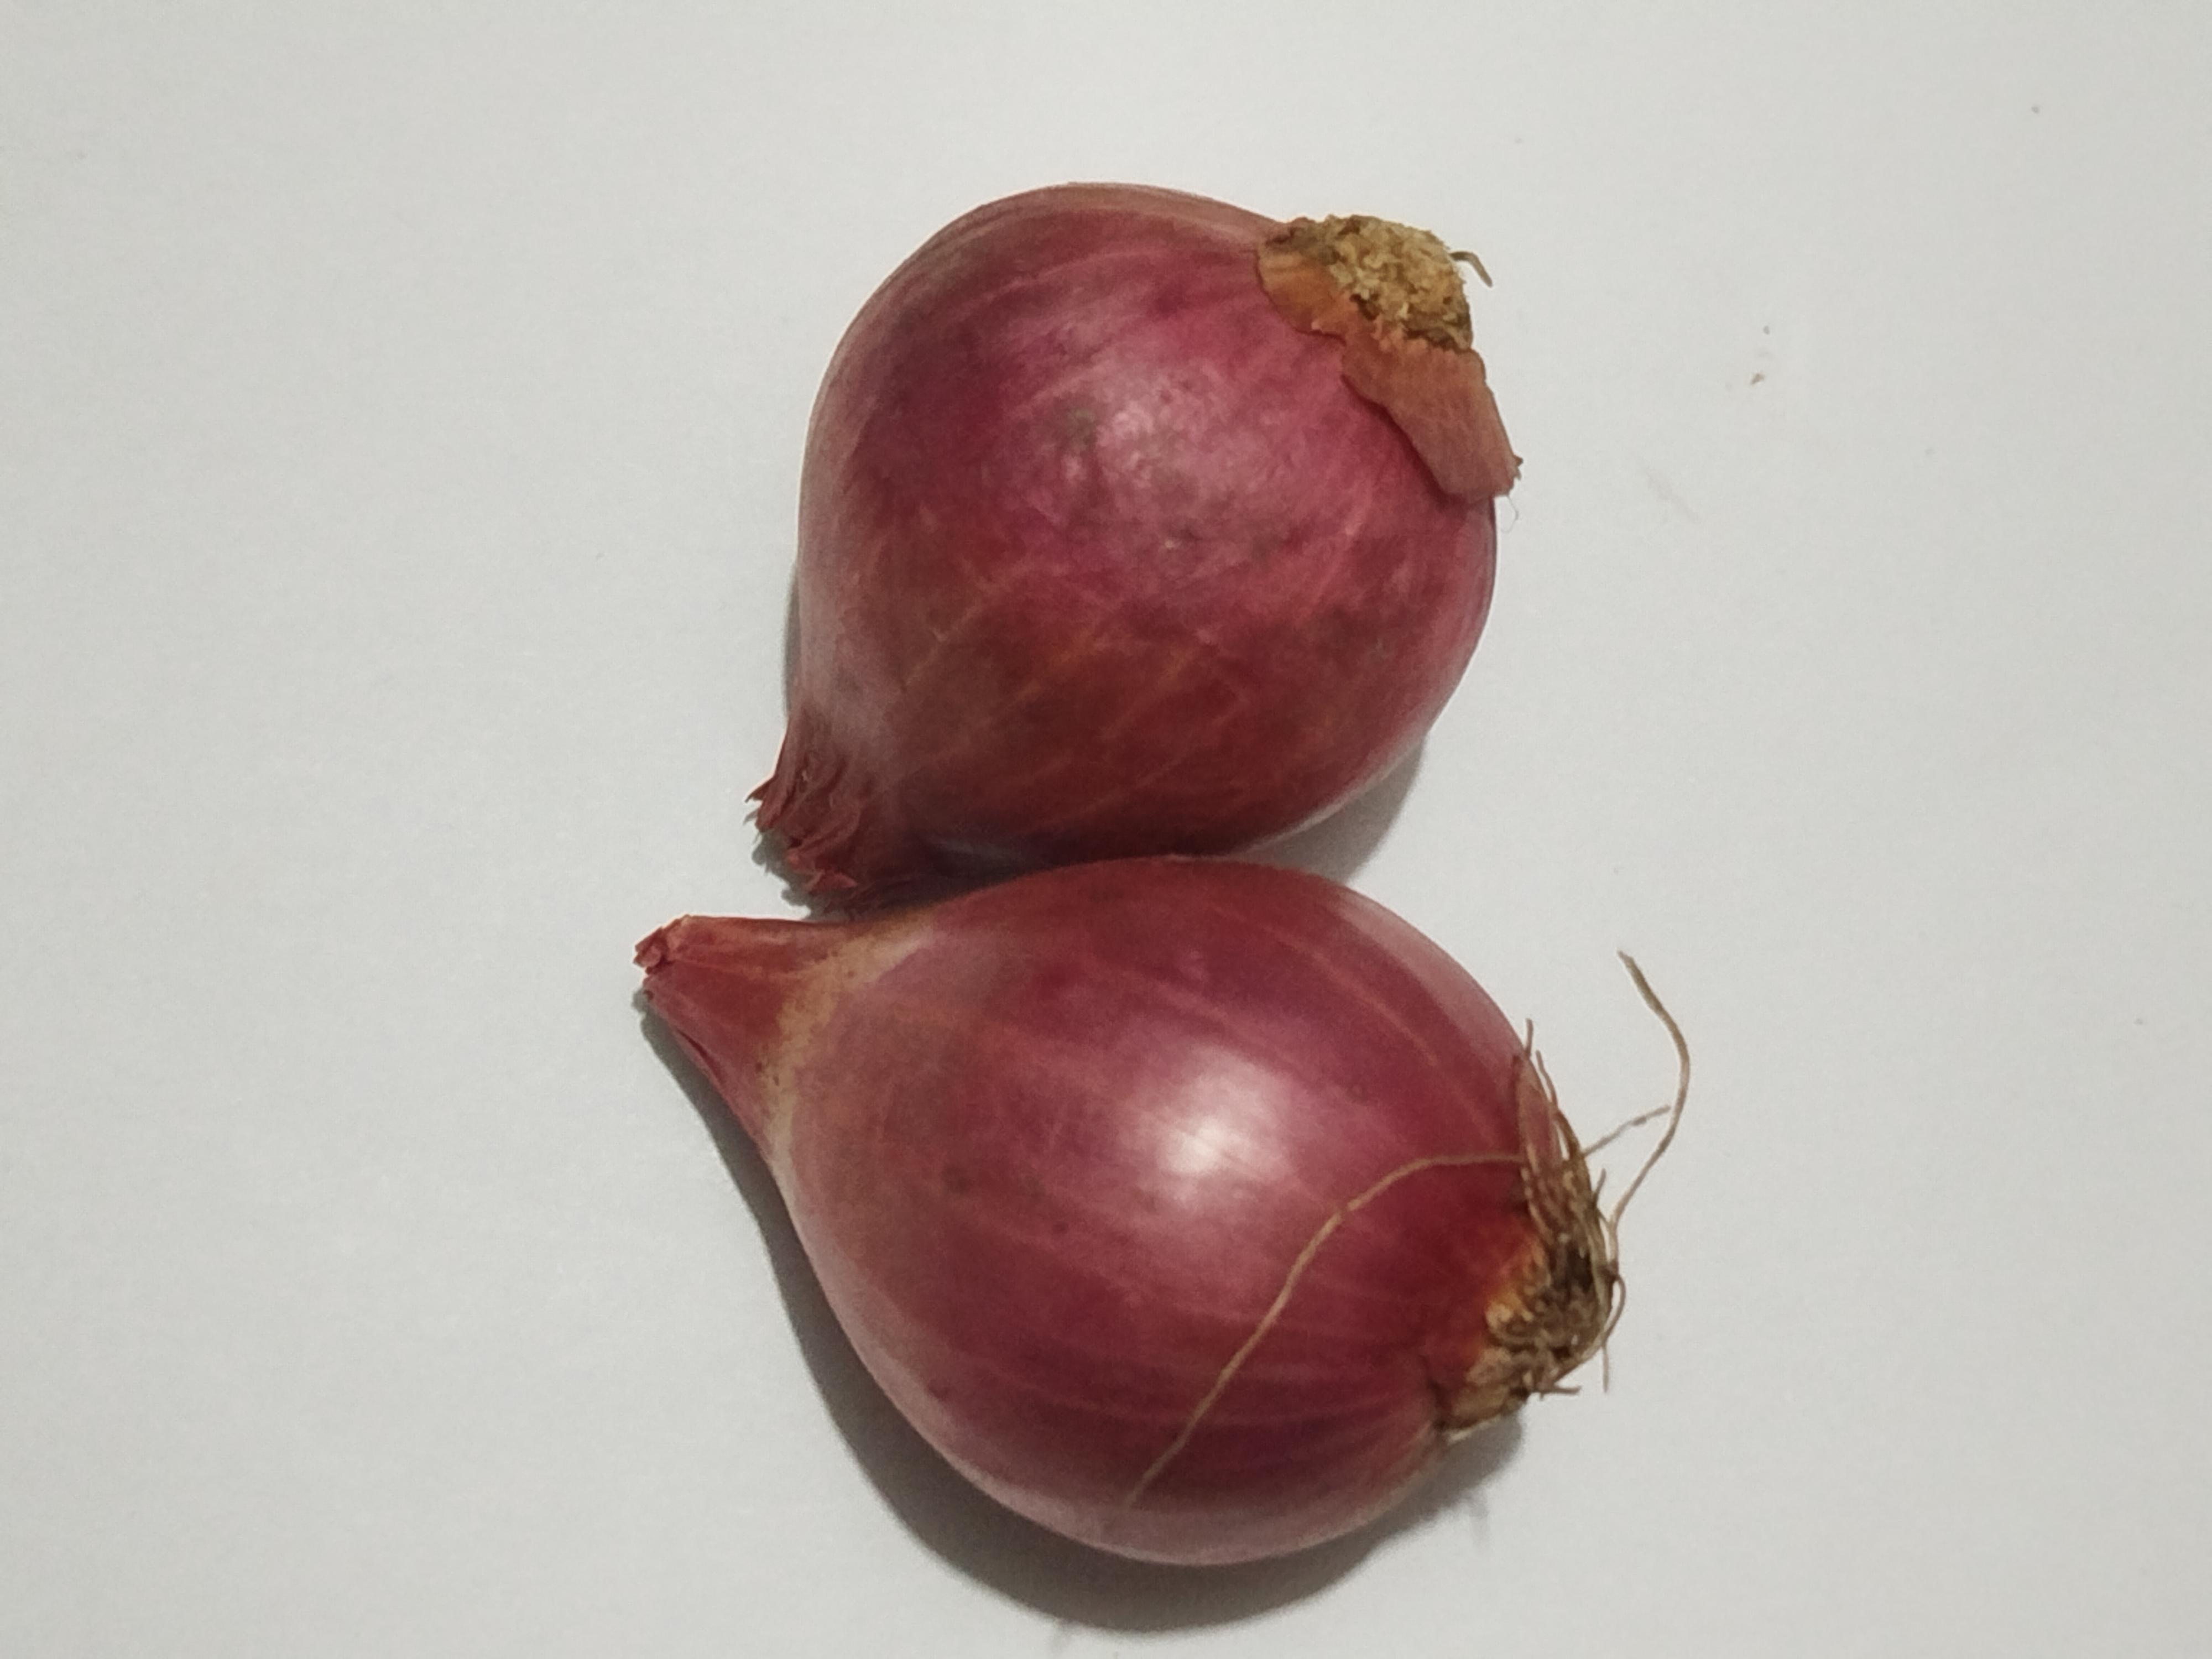
Label: Onion